Nathan Lane

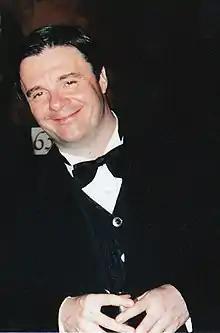
Lane in Los Angeles at the 1998 Primetime Emmy Awards, September 1998

Accepted to Saint Joseph's University in Philadelphia on a drama scholarship, Joseph Lane was accompanied on what was supposed to be his first day there by his older brother Dan. Discovering that the scholarship would not cover enough of his expenses, he decided to leave, and work for a year to earn some money. His brother said, "I remember him saying to me, 'College is for people who don't know what they want to do.'"